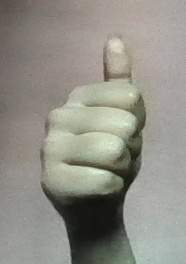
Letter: aleff